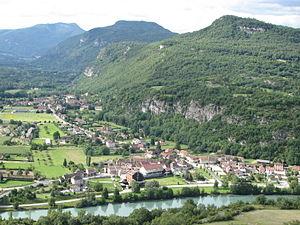
Brégnier-Cordon est une commune française, située dans le département de l'Ain en région Auvergne-Rhône-Alpes.